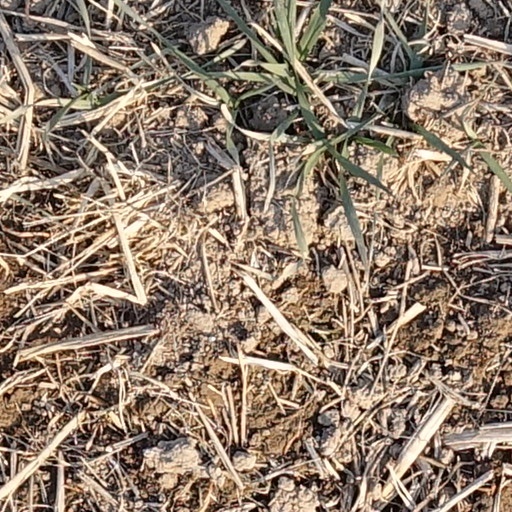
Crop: wheat